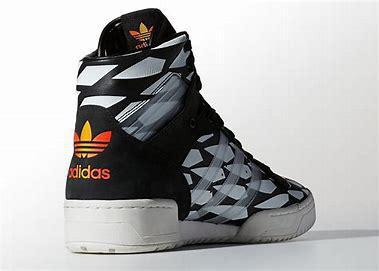
Brand: Adidas
Model: Rivalry